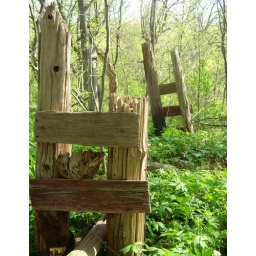
Broken down wooden fence in Northern Minnesota.